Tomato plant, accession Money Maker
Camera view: bottom (45 deg); turntable rotation: 330 degrees
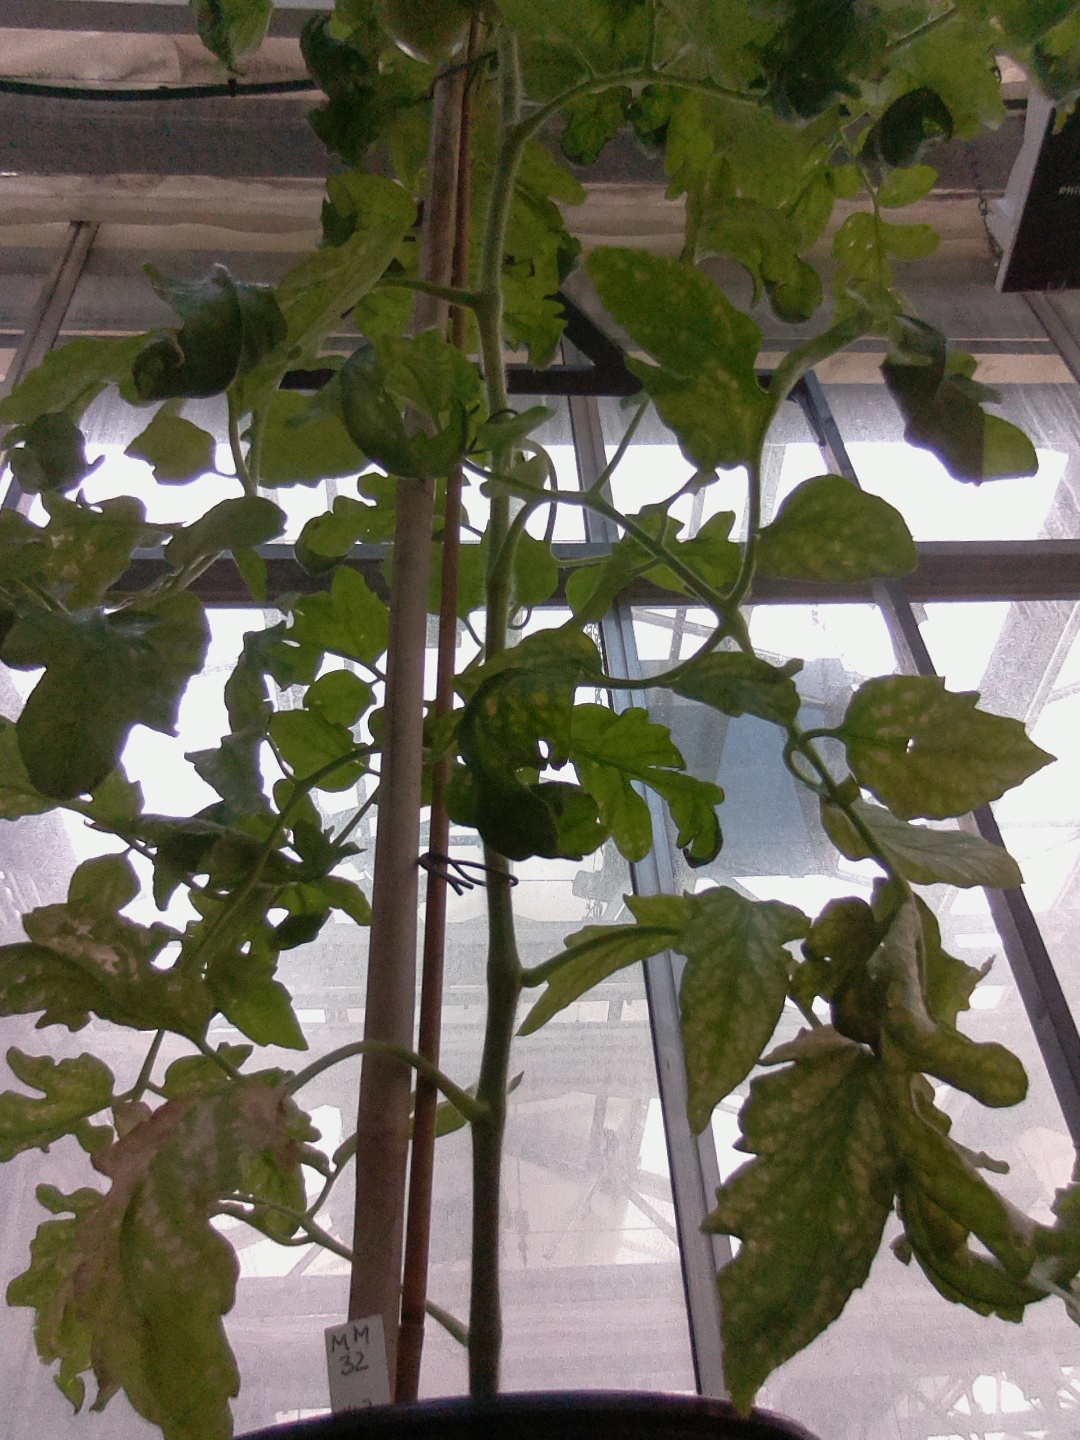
BBCH growth stage 75: 50%-60% of final fruit size